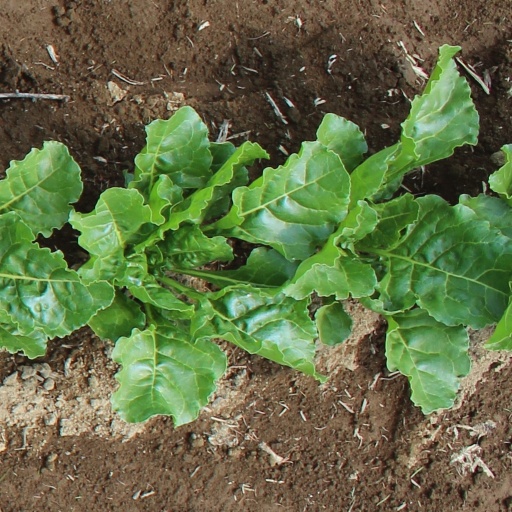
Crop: sugar beet